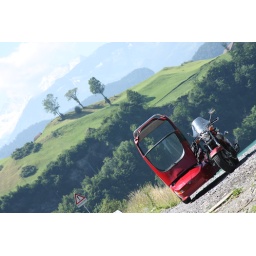
Cool motorcycle in the mountains